Jean-Baptiste-Isaïe Noël

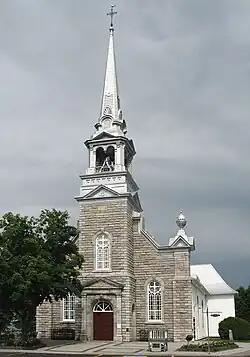
Saint-Antoine-de-Tilly parish church, where Noël was baptised and also buried

Following the rebellion in Lower Canada, and the similar rebellion in 1837 in Upper Canada (now Ontario), the British government decided to merge the two provinces into a single province, as recommended by Lord Durham in the Durham Report. The "Union Act, 1840", passed by the British Parliament, abolished the two provinces and their separate parliaments, and created the Province of Canada, with a single parliament for the entire province, composed of an elected Legislative Assembly and an appointed Legislative Council. The Governor General retained a strong position in the government.